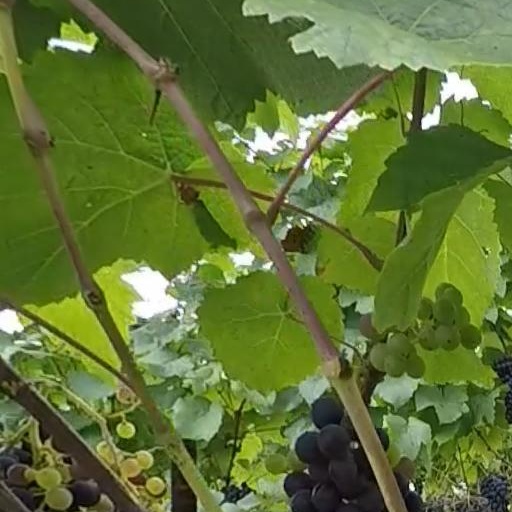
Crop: grape